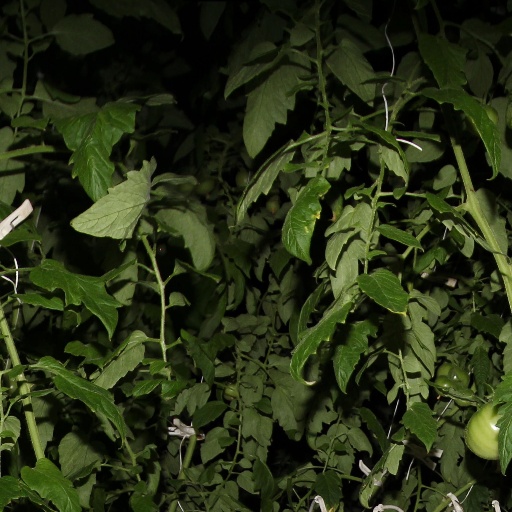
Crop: tomato